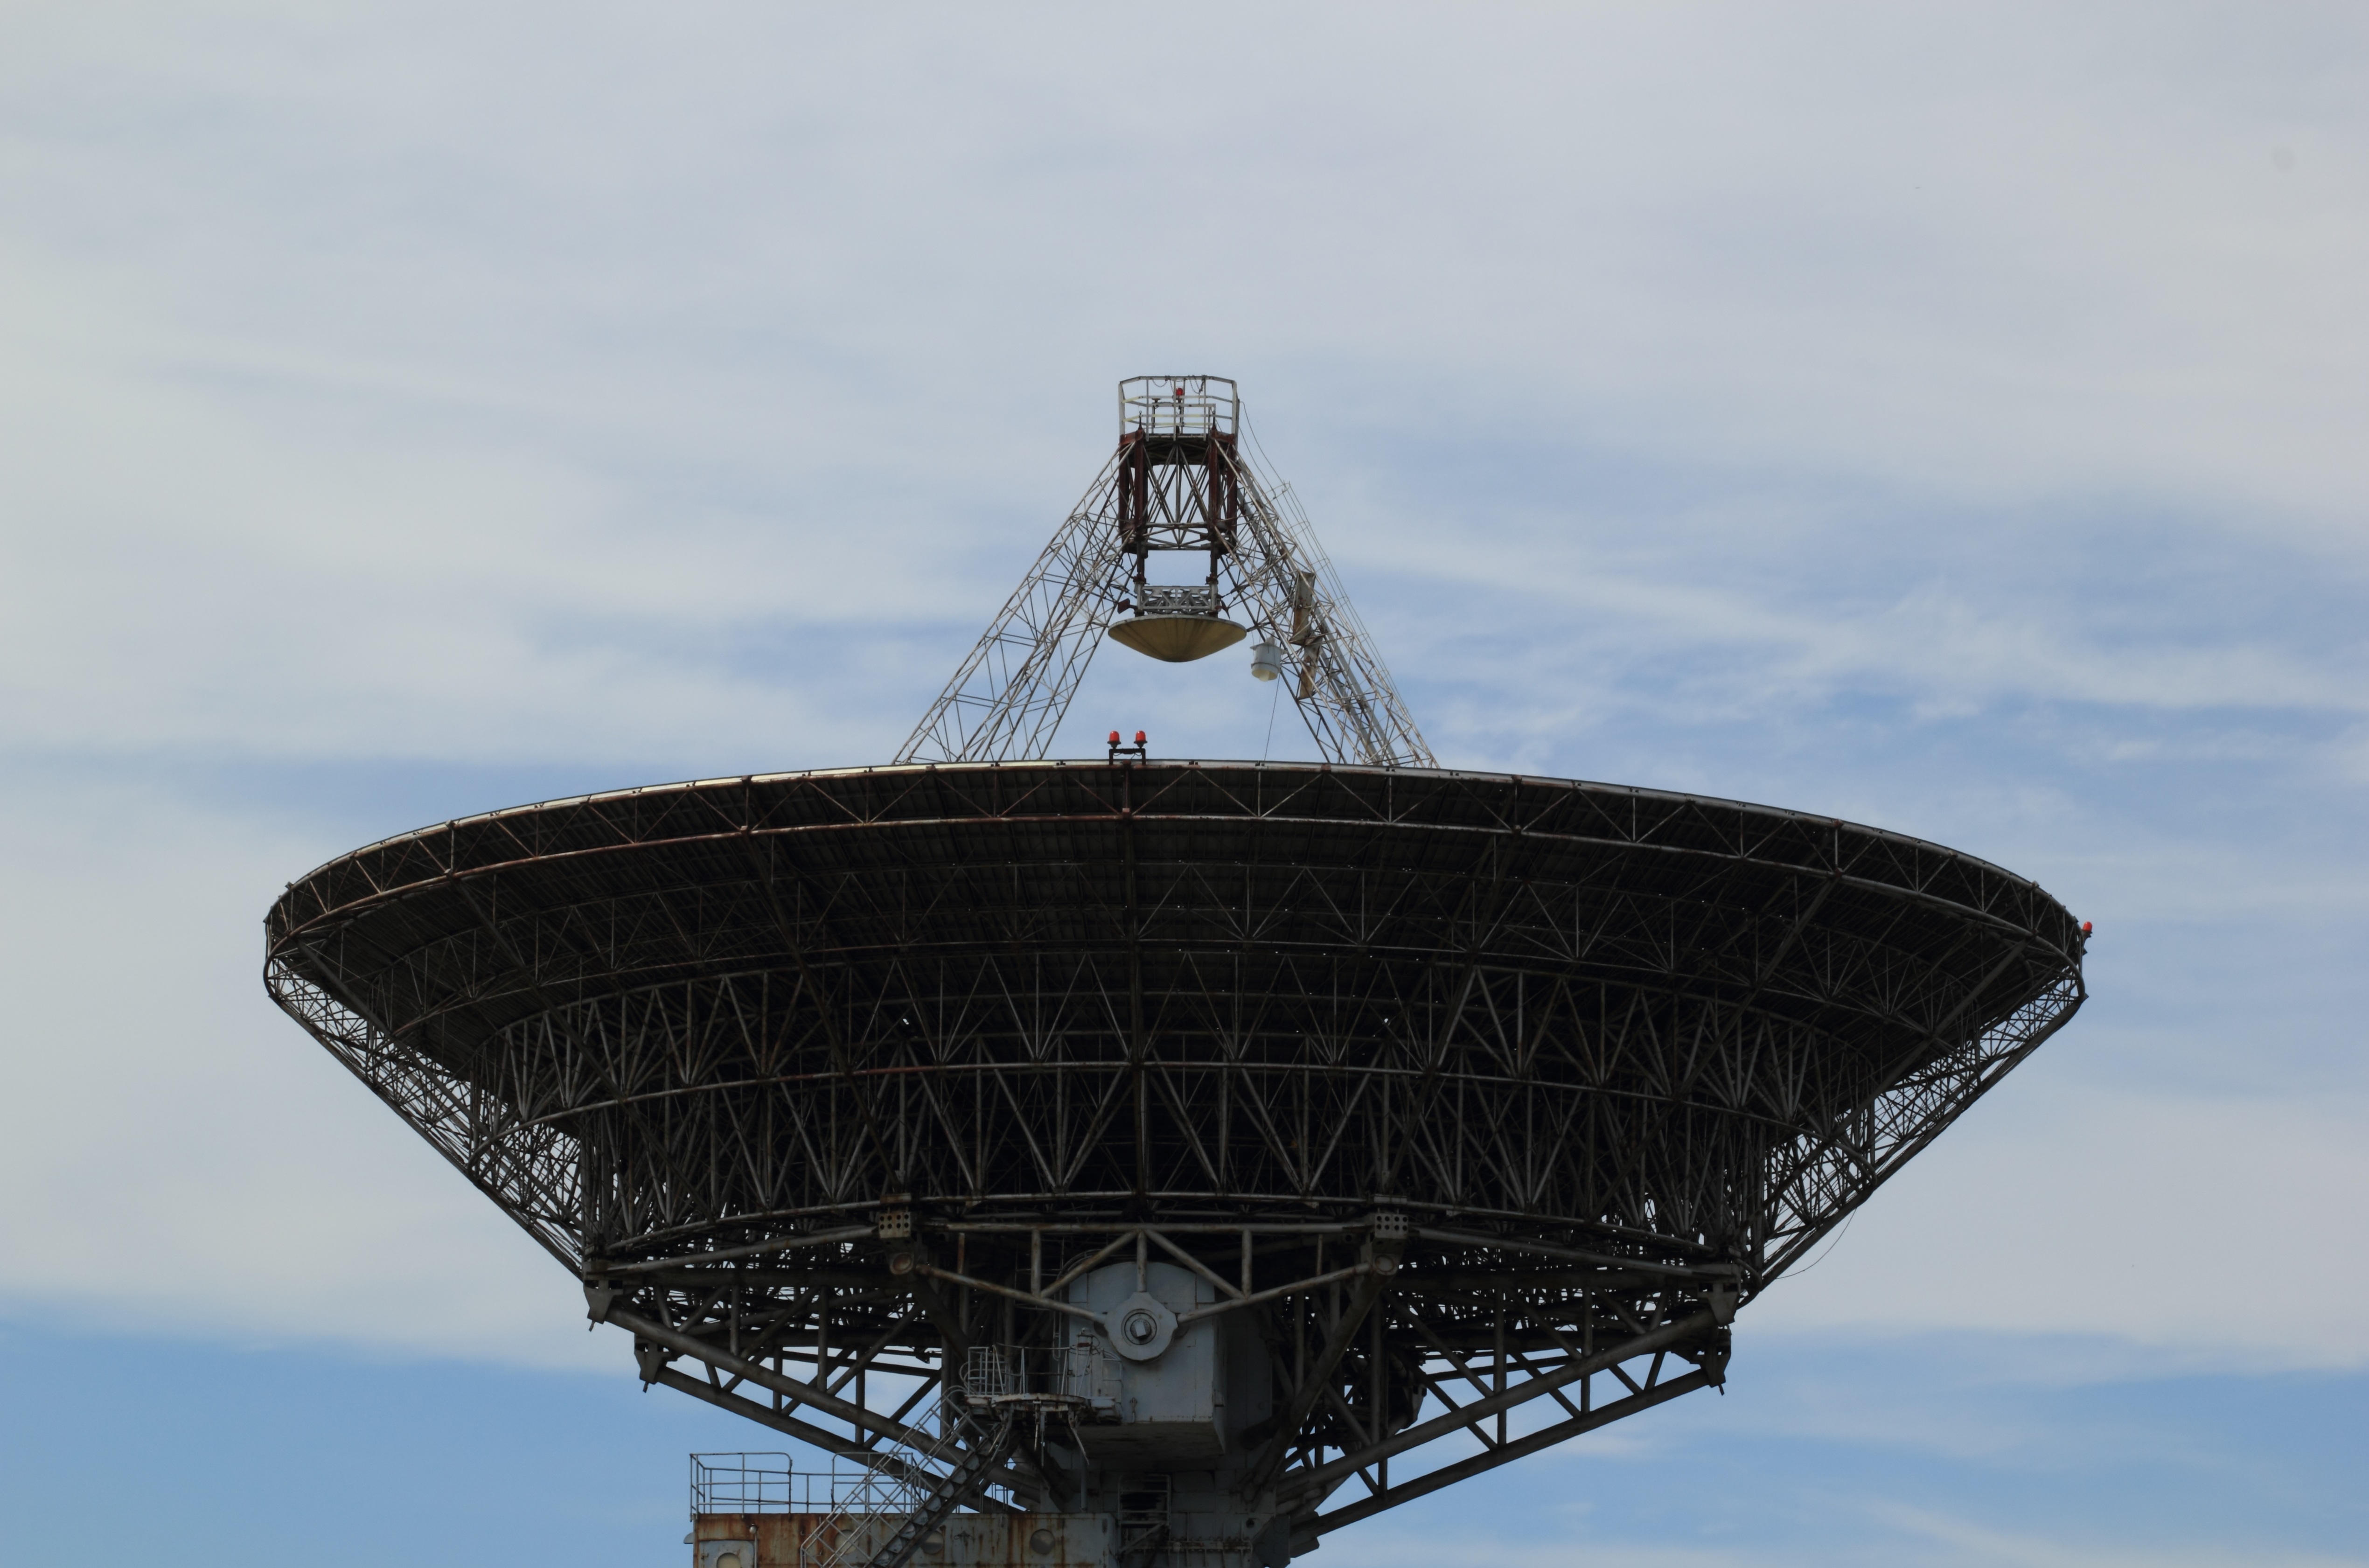
antenna, telescope, dish, vehicle, tower, instrument, space, blue, stadium, radio, research, science, astronomy, spy, russian, 32, soviet, radio telescope, latvia, spying, irbene, atmosphere of earth